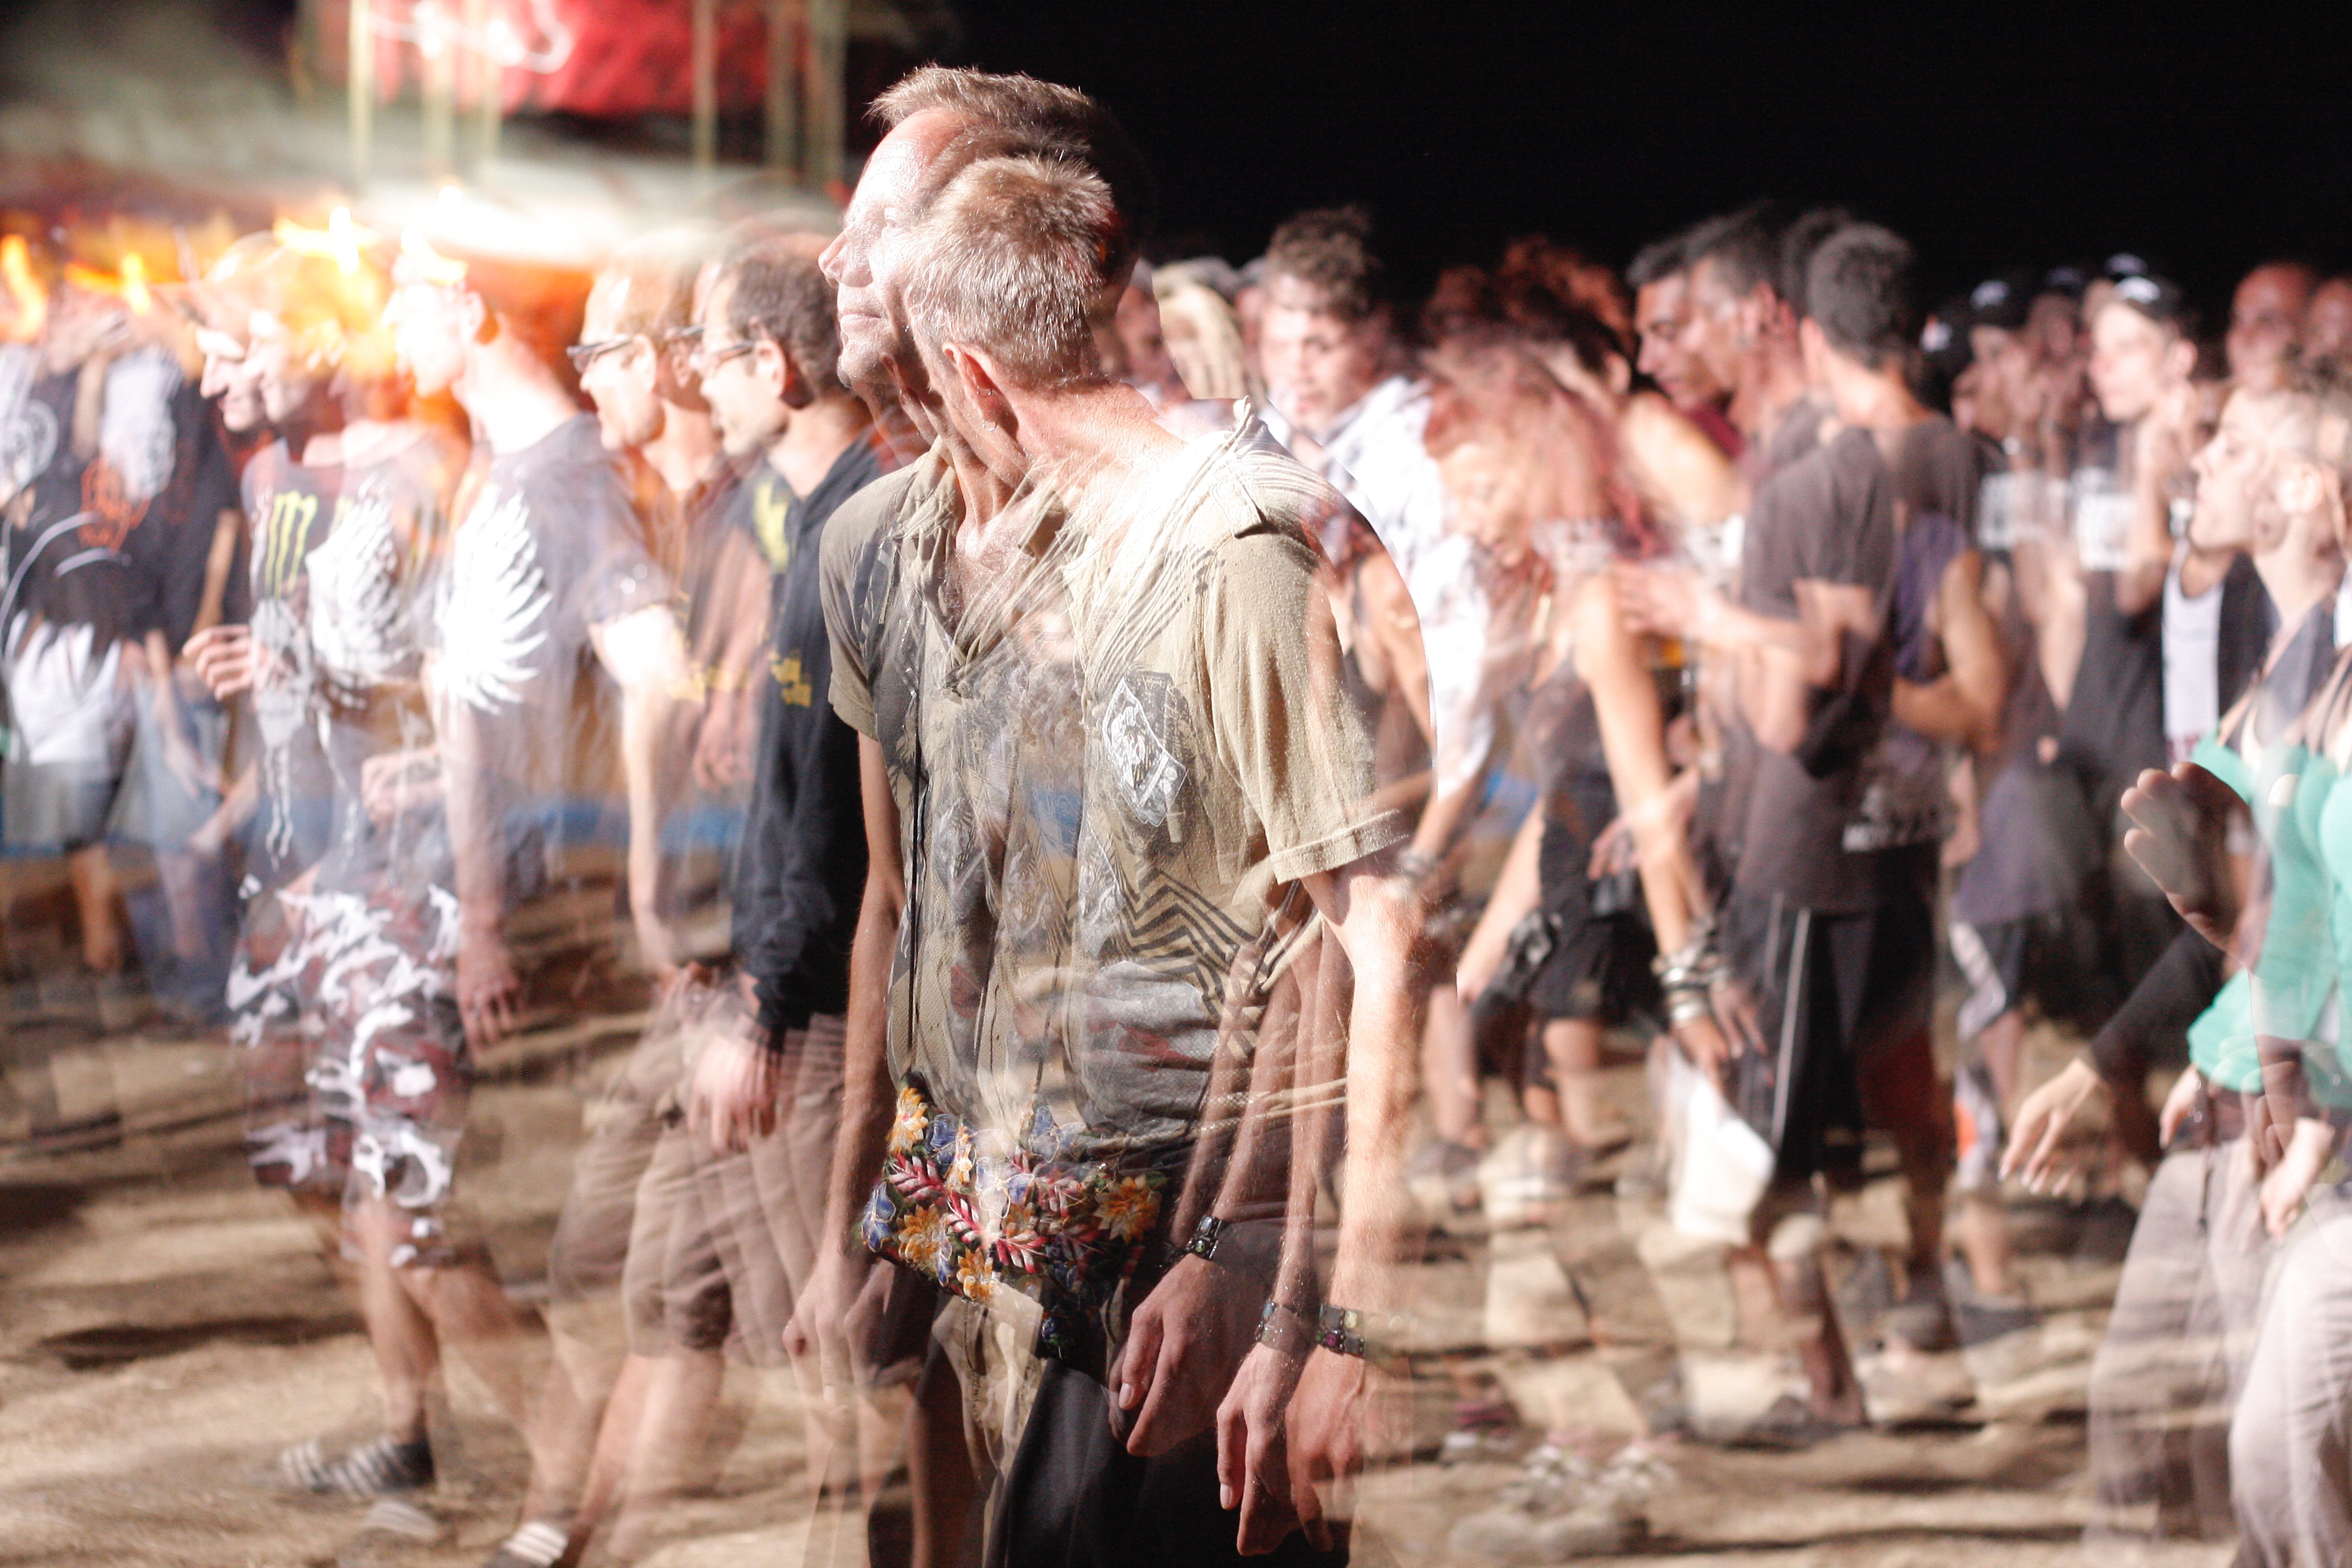
hand, man, person, people, crowd, audience, human, fashion, performance art, festival